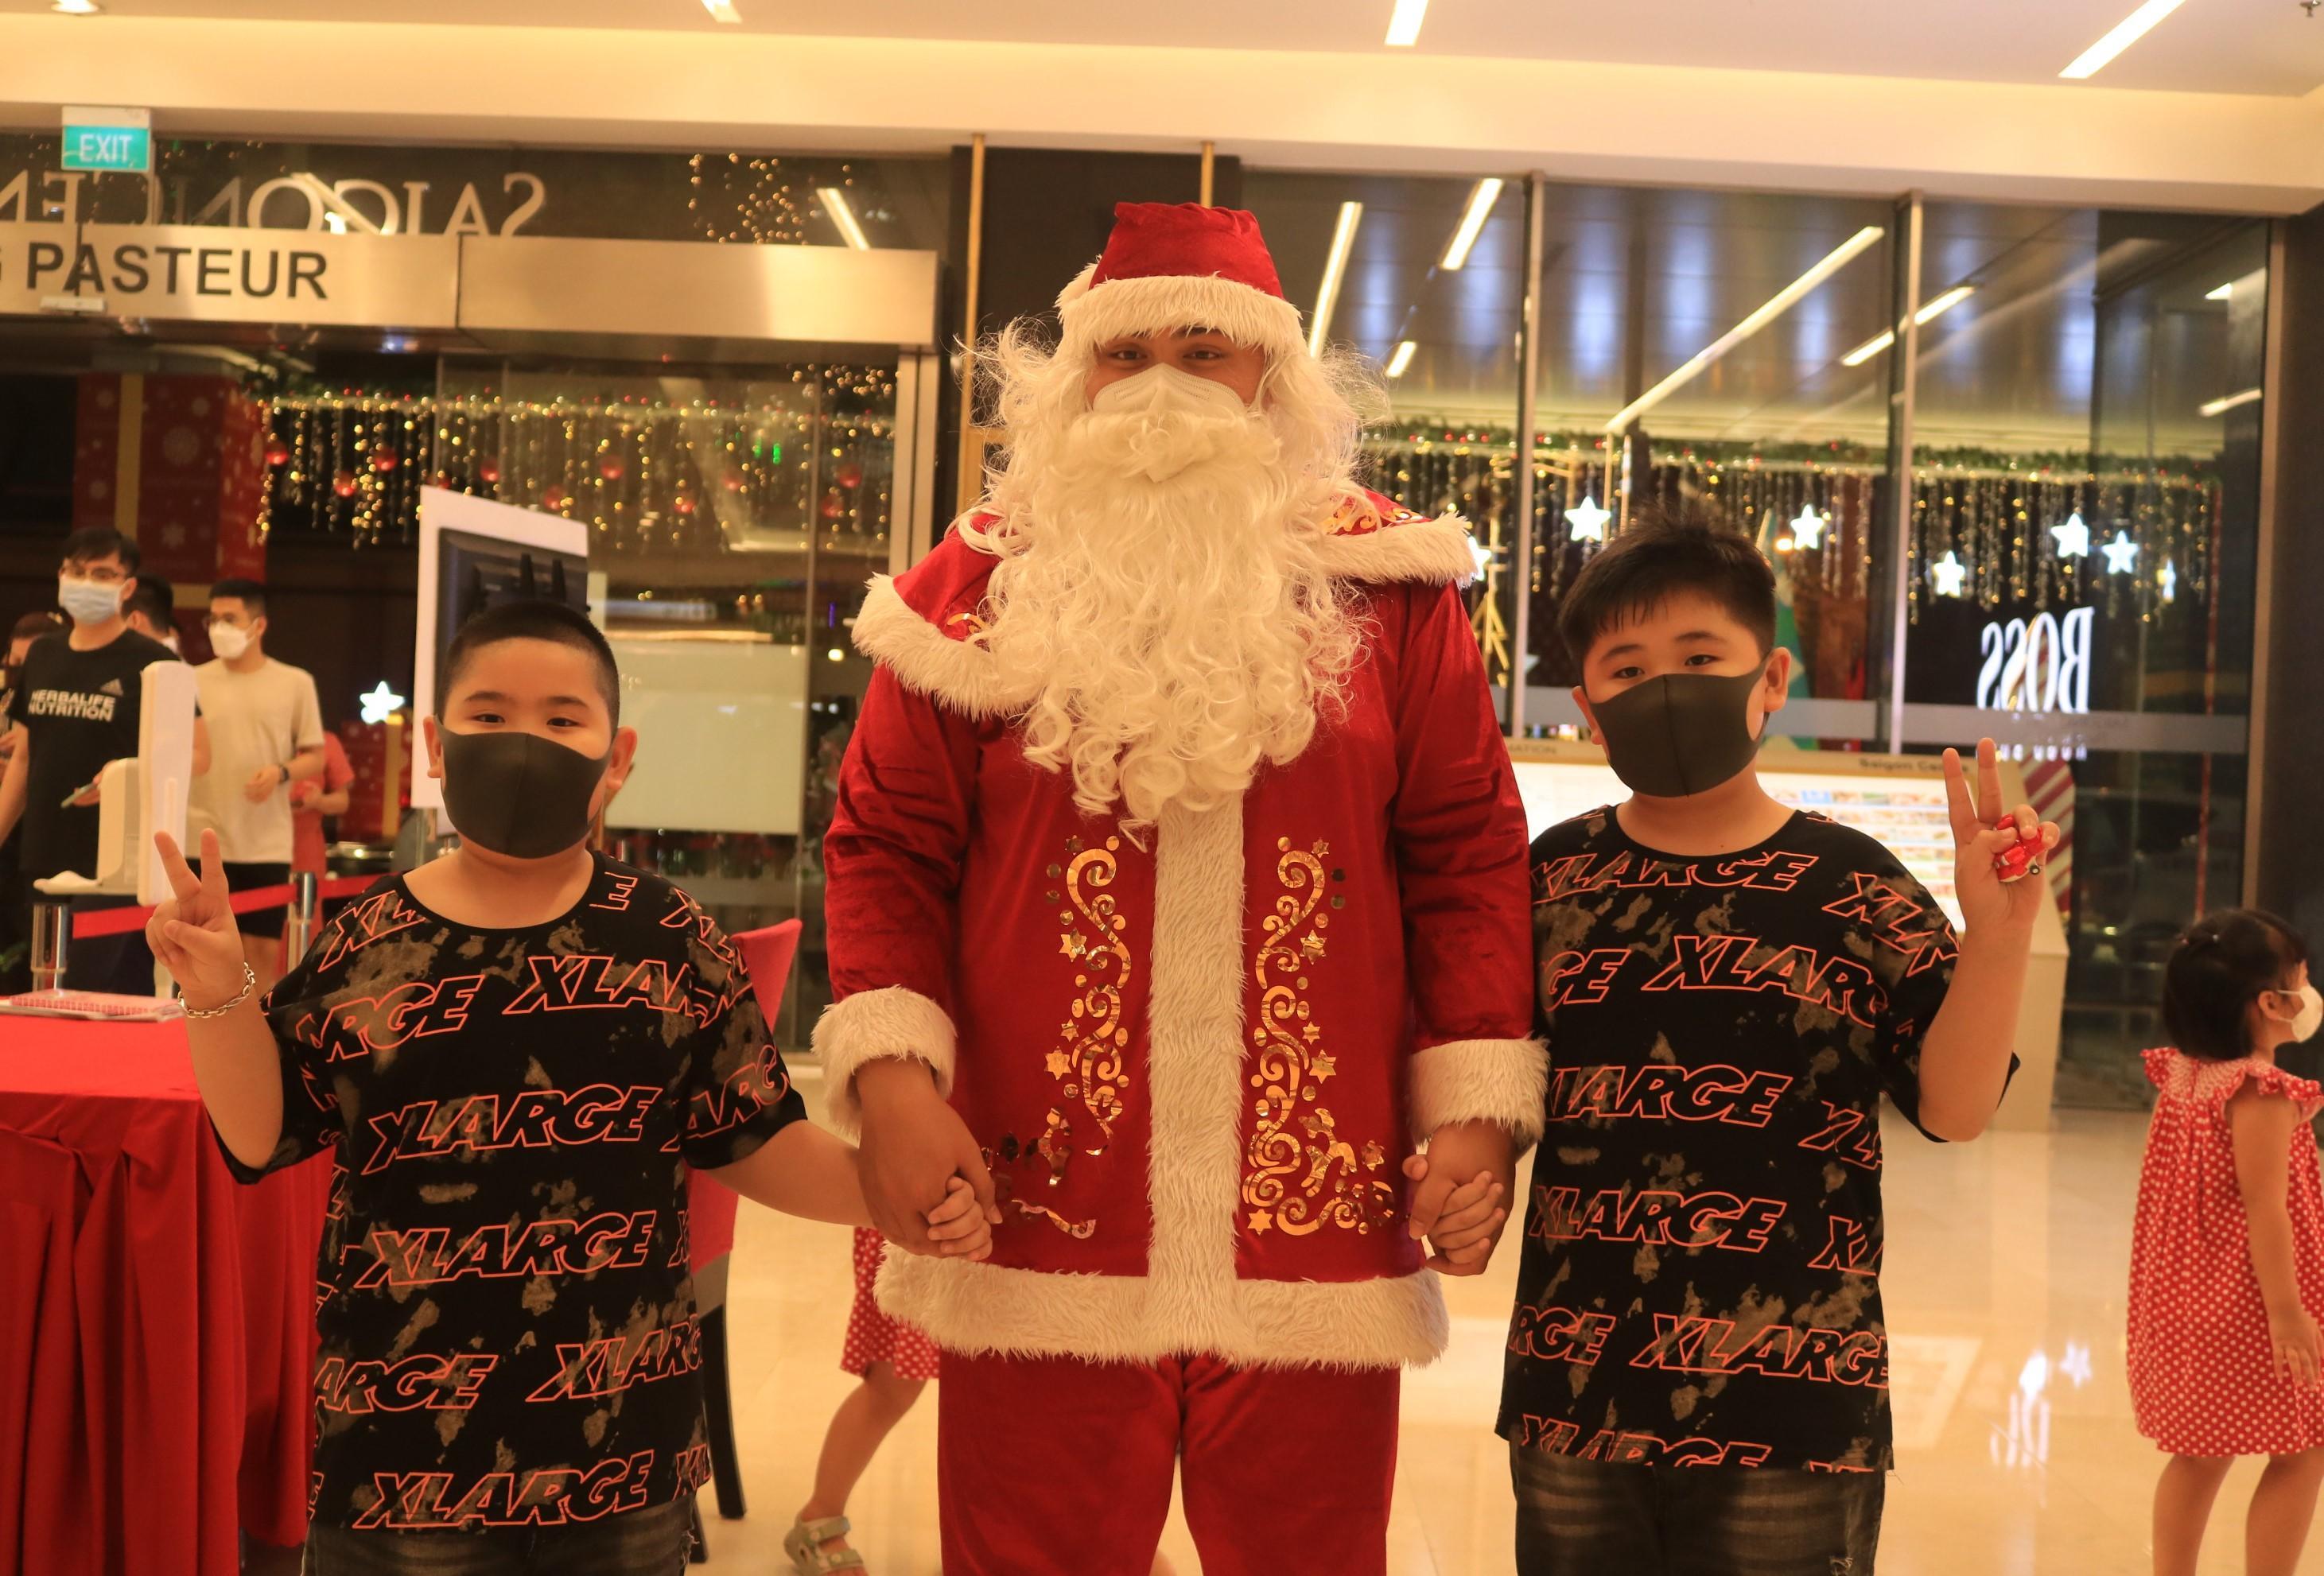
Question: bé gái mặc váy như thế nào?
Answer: váy hồng chấm bi